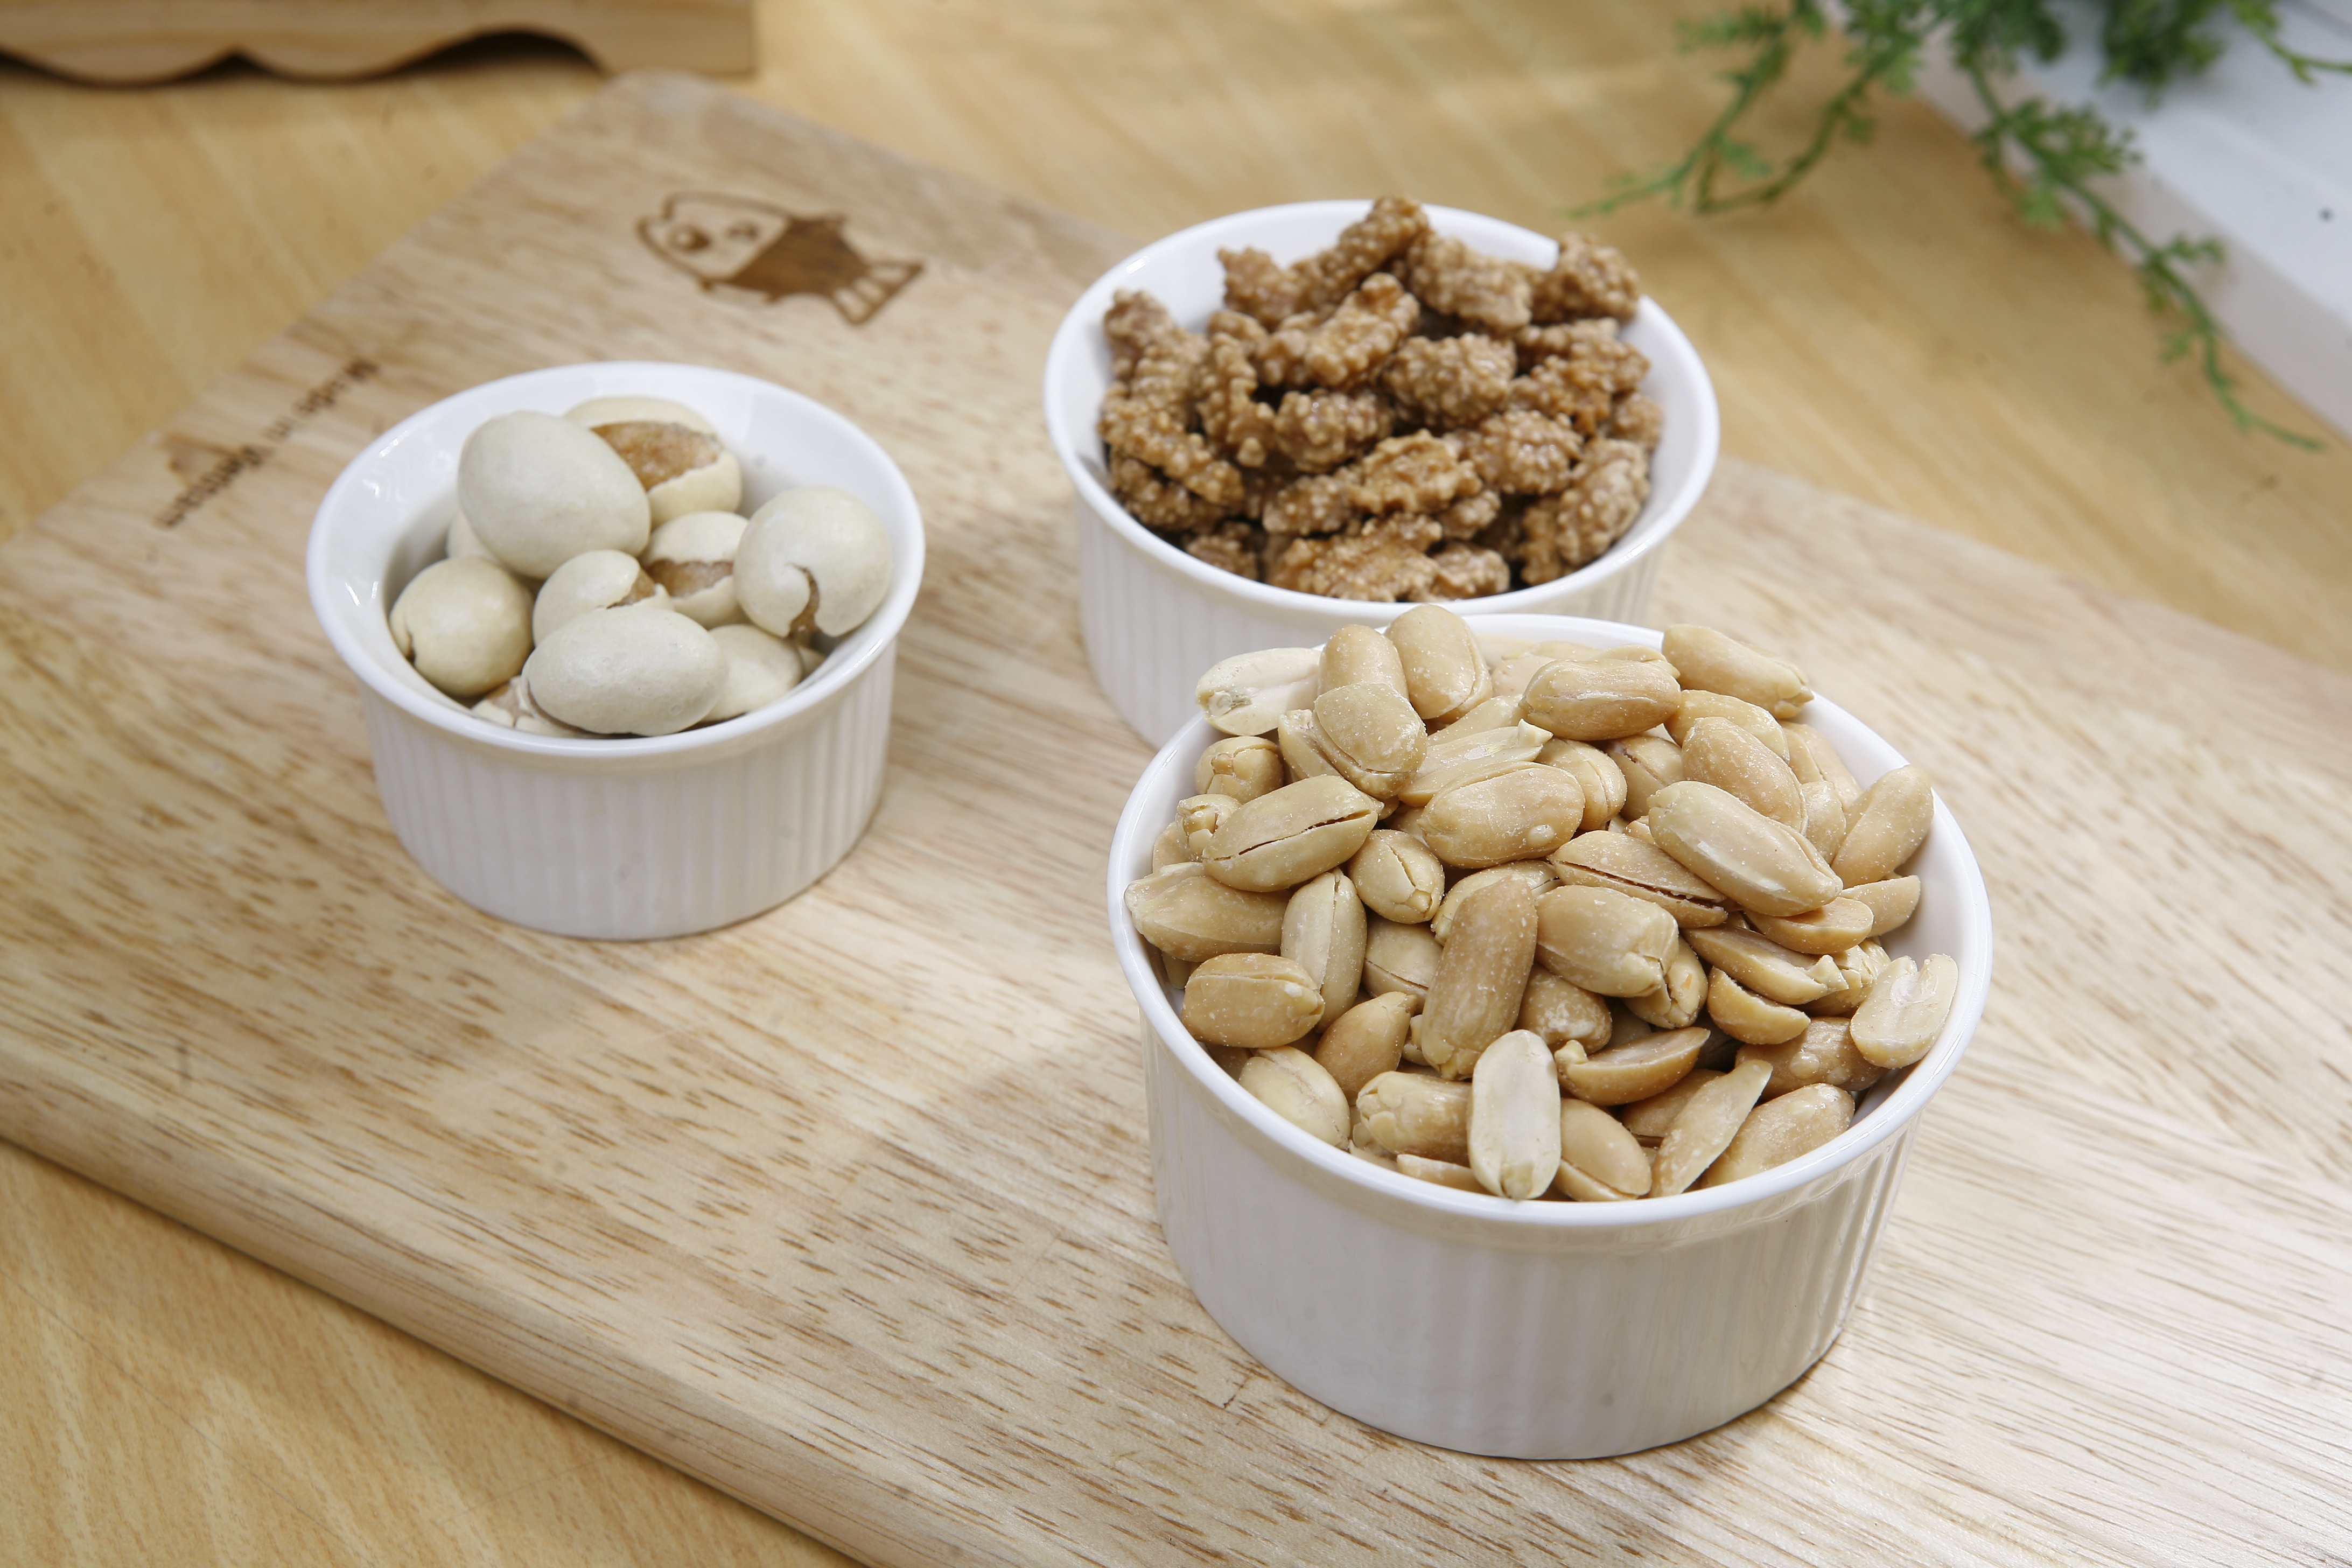
plant, fruit, bowl, dish, meal, food, produce, vegetable, breakfast, cuisine, nuts, tasty, peanuts, vegetarian food, ingredients, flowering plant, grass family, land plant, nuts seeds, royalty free images, wooden chopping board, wood table top